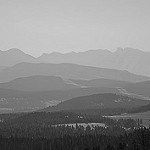
Label: B & W